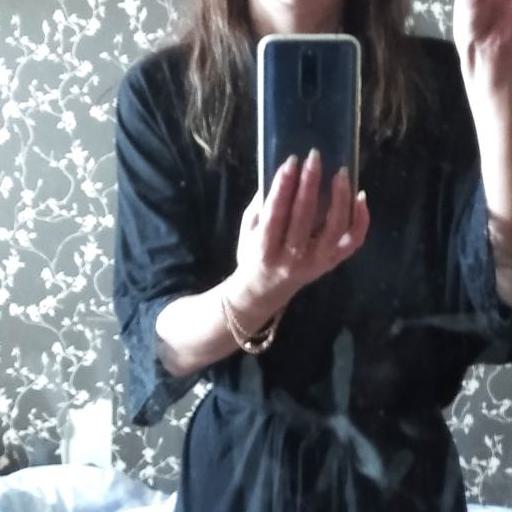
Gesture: no_gesture